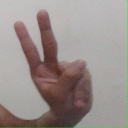
अक्षर: ऐ